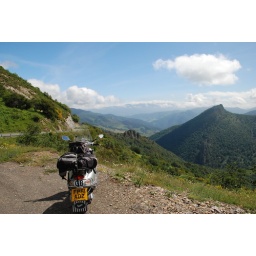
The bag looks precarious but was in fact rock solid.